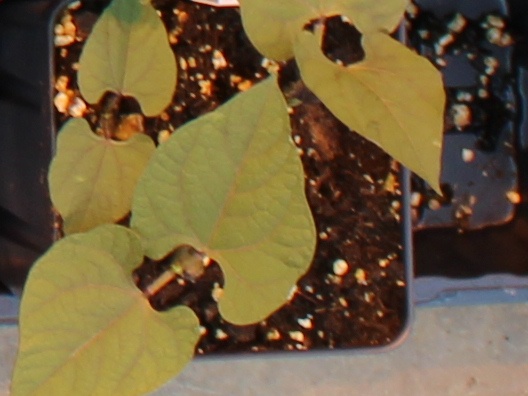
Label: Blackbean